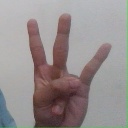
अक्षर: क्ष